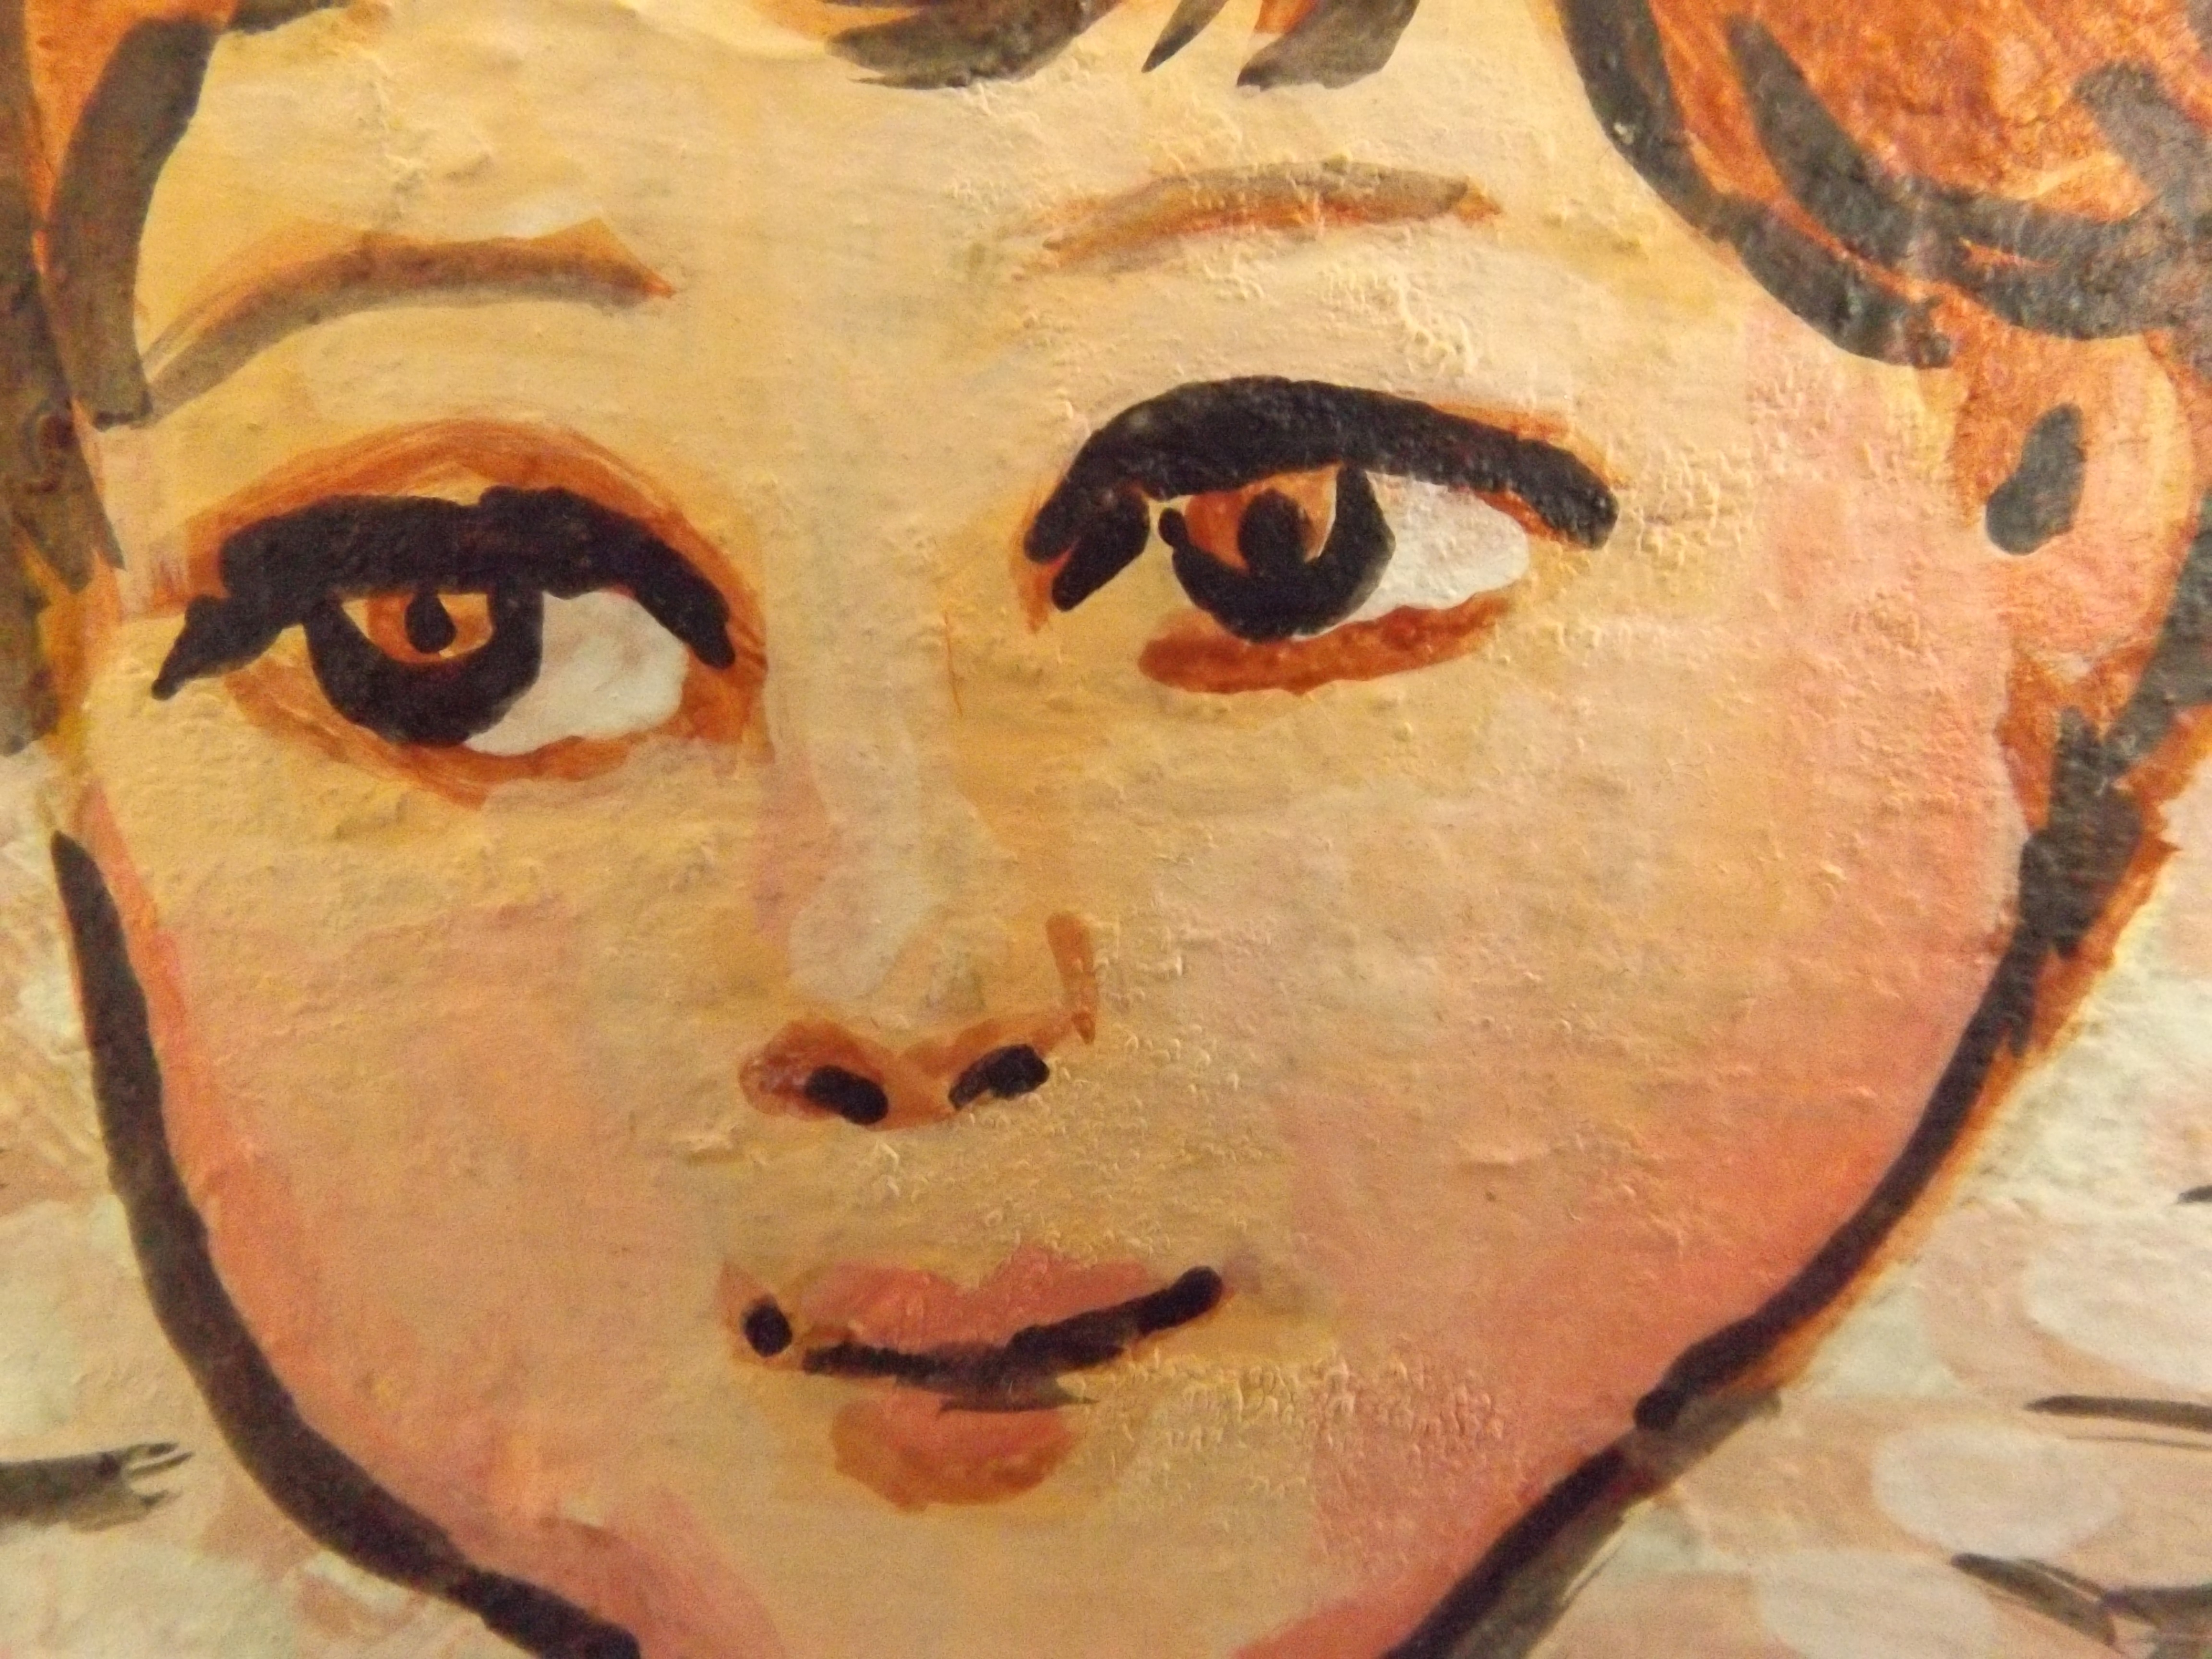
portrait, child, clothing, painting, face, angel, art, drawing, head, carving, costume, modern art, ancient history